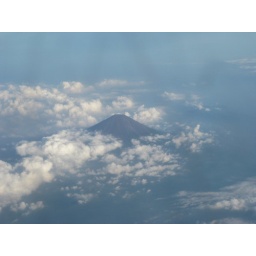
A mountain in Japan. I thought that it was Mt. Fuji, but the girl I was sitting next to said it wasn't.